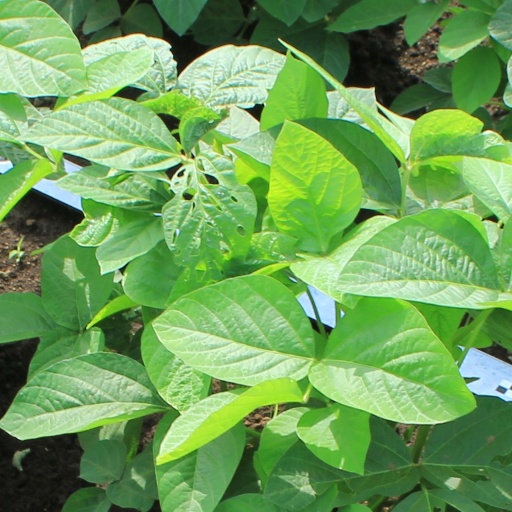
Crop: soybean